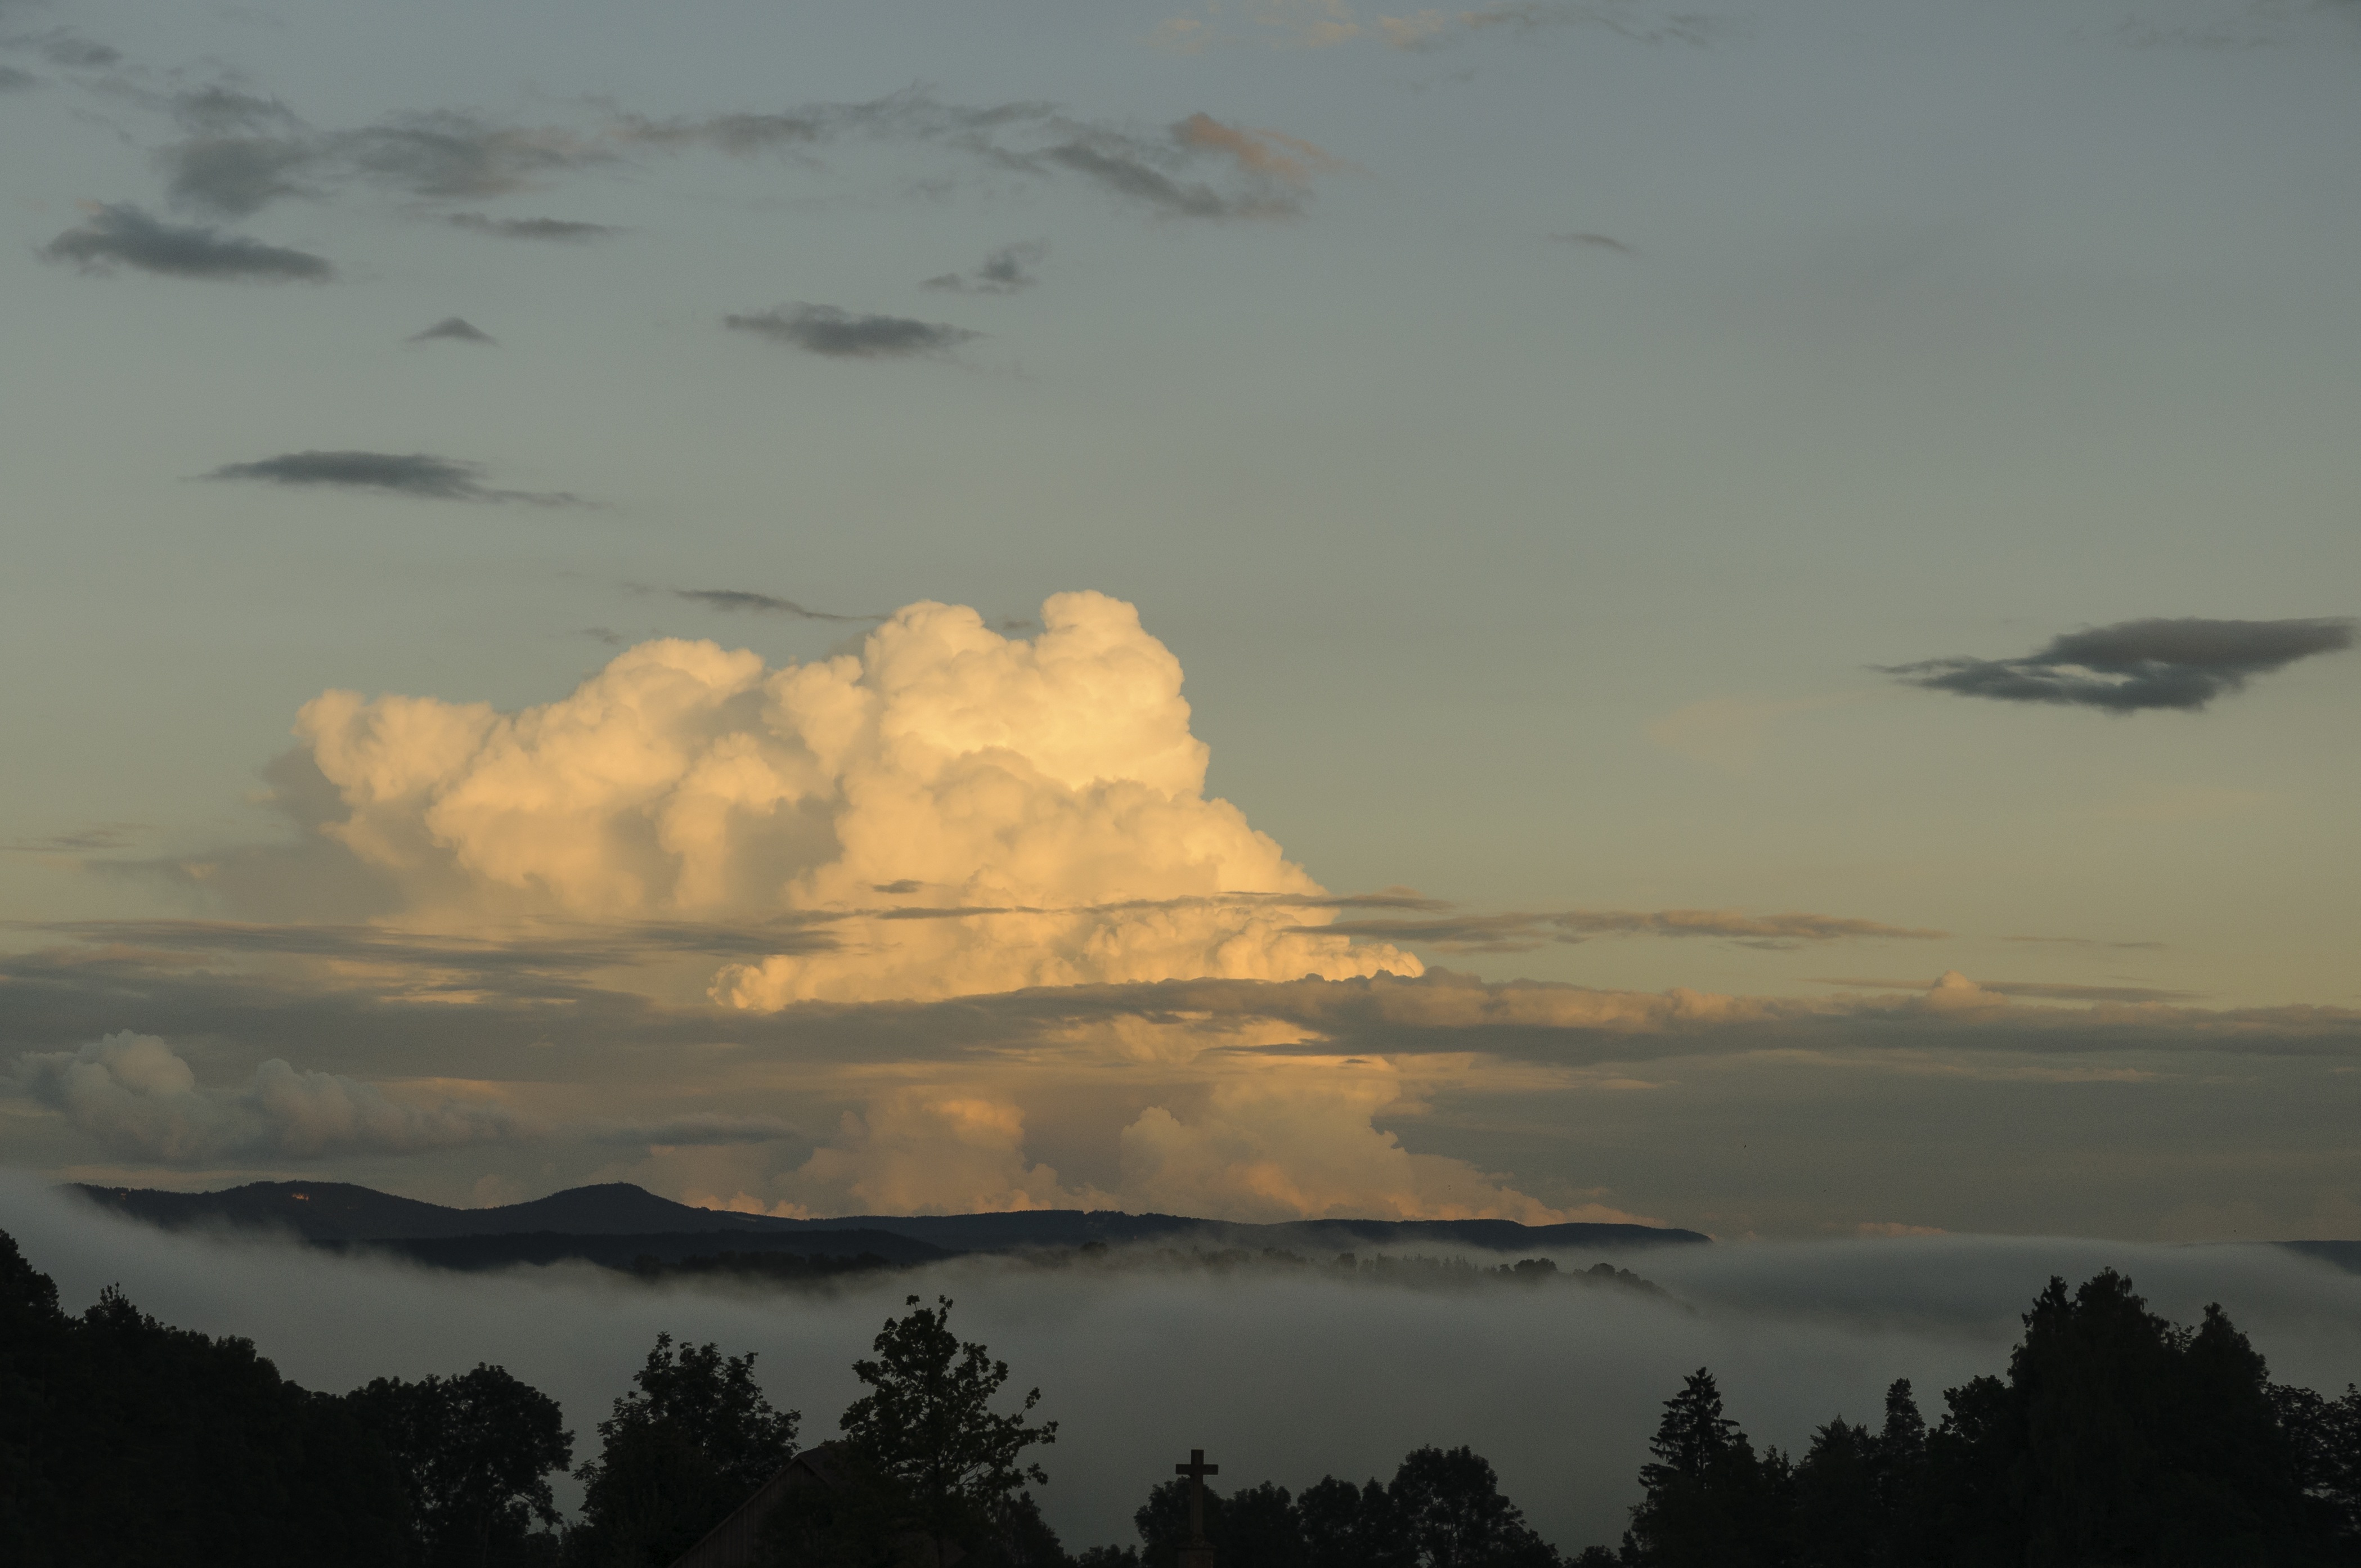
landscape, nature, horizon, mountain, cloud, sky, sunrise, sunset, mist, morning, hill, dawn, atmosphere, dusk, evening, weather, haze, plain, clouds, thunderstorm, meteorological phenomenon, atmospheric phenomenon, atmosphere of earth